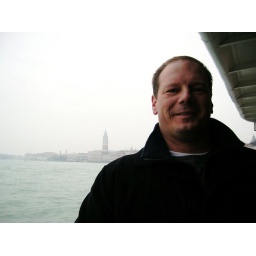
Bruce on the water bus with the Campanile in the background